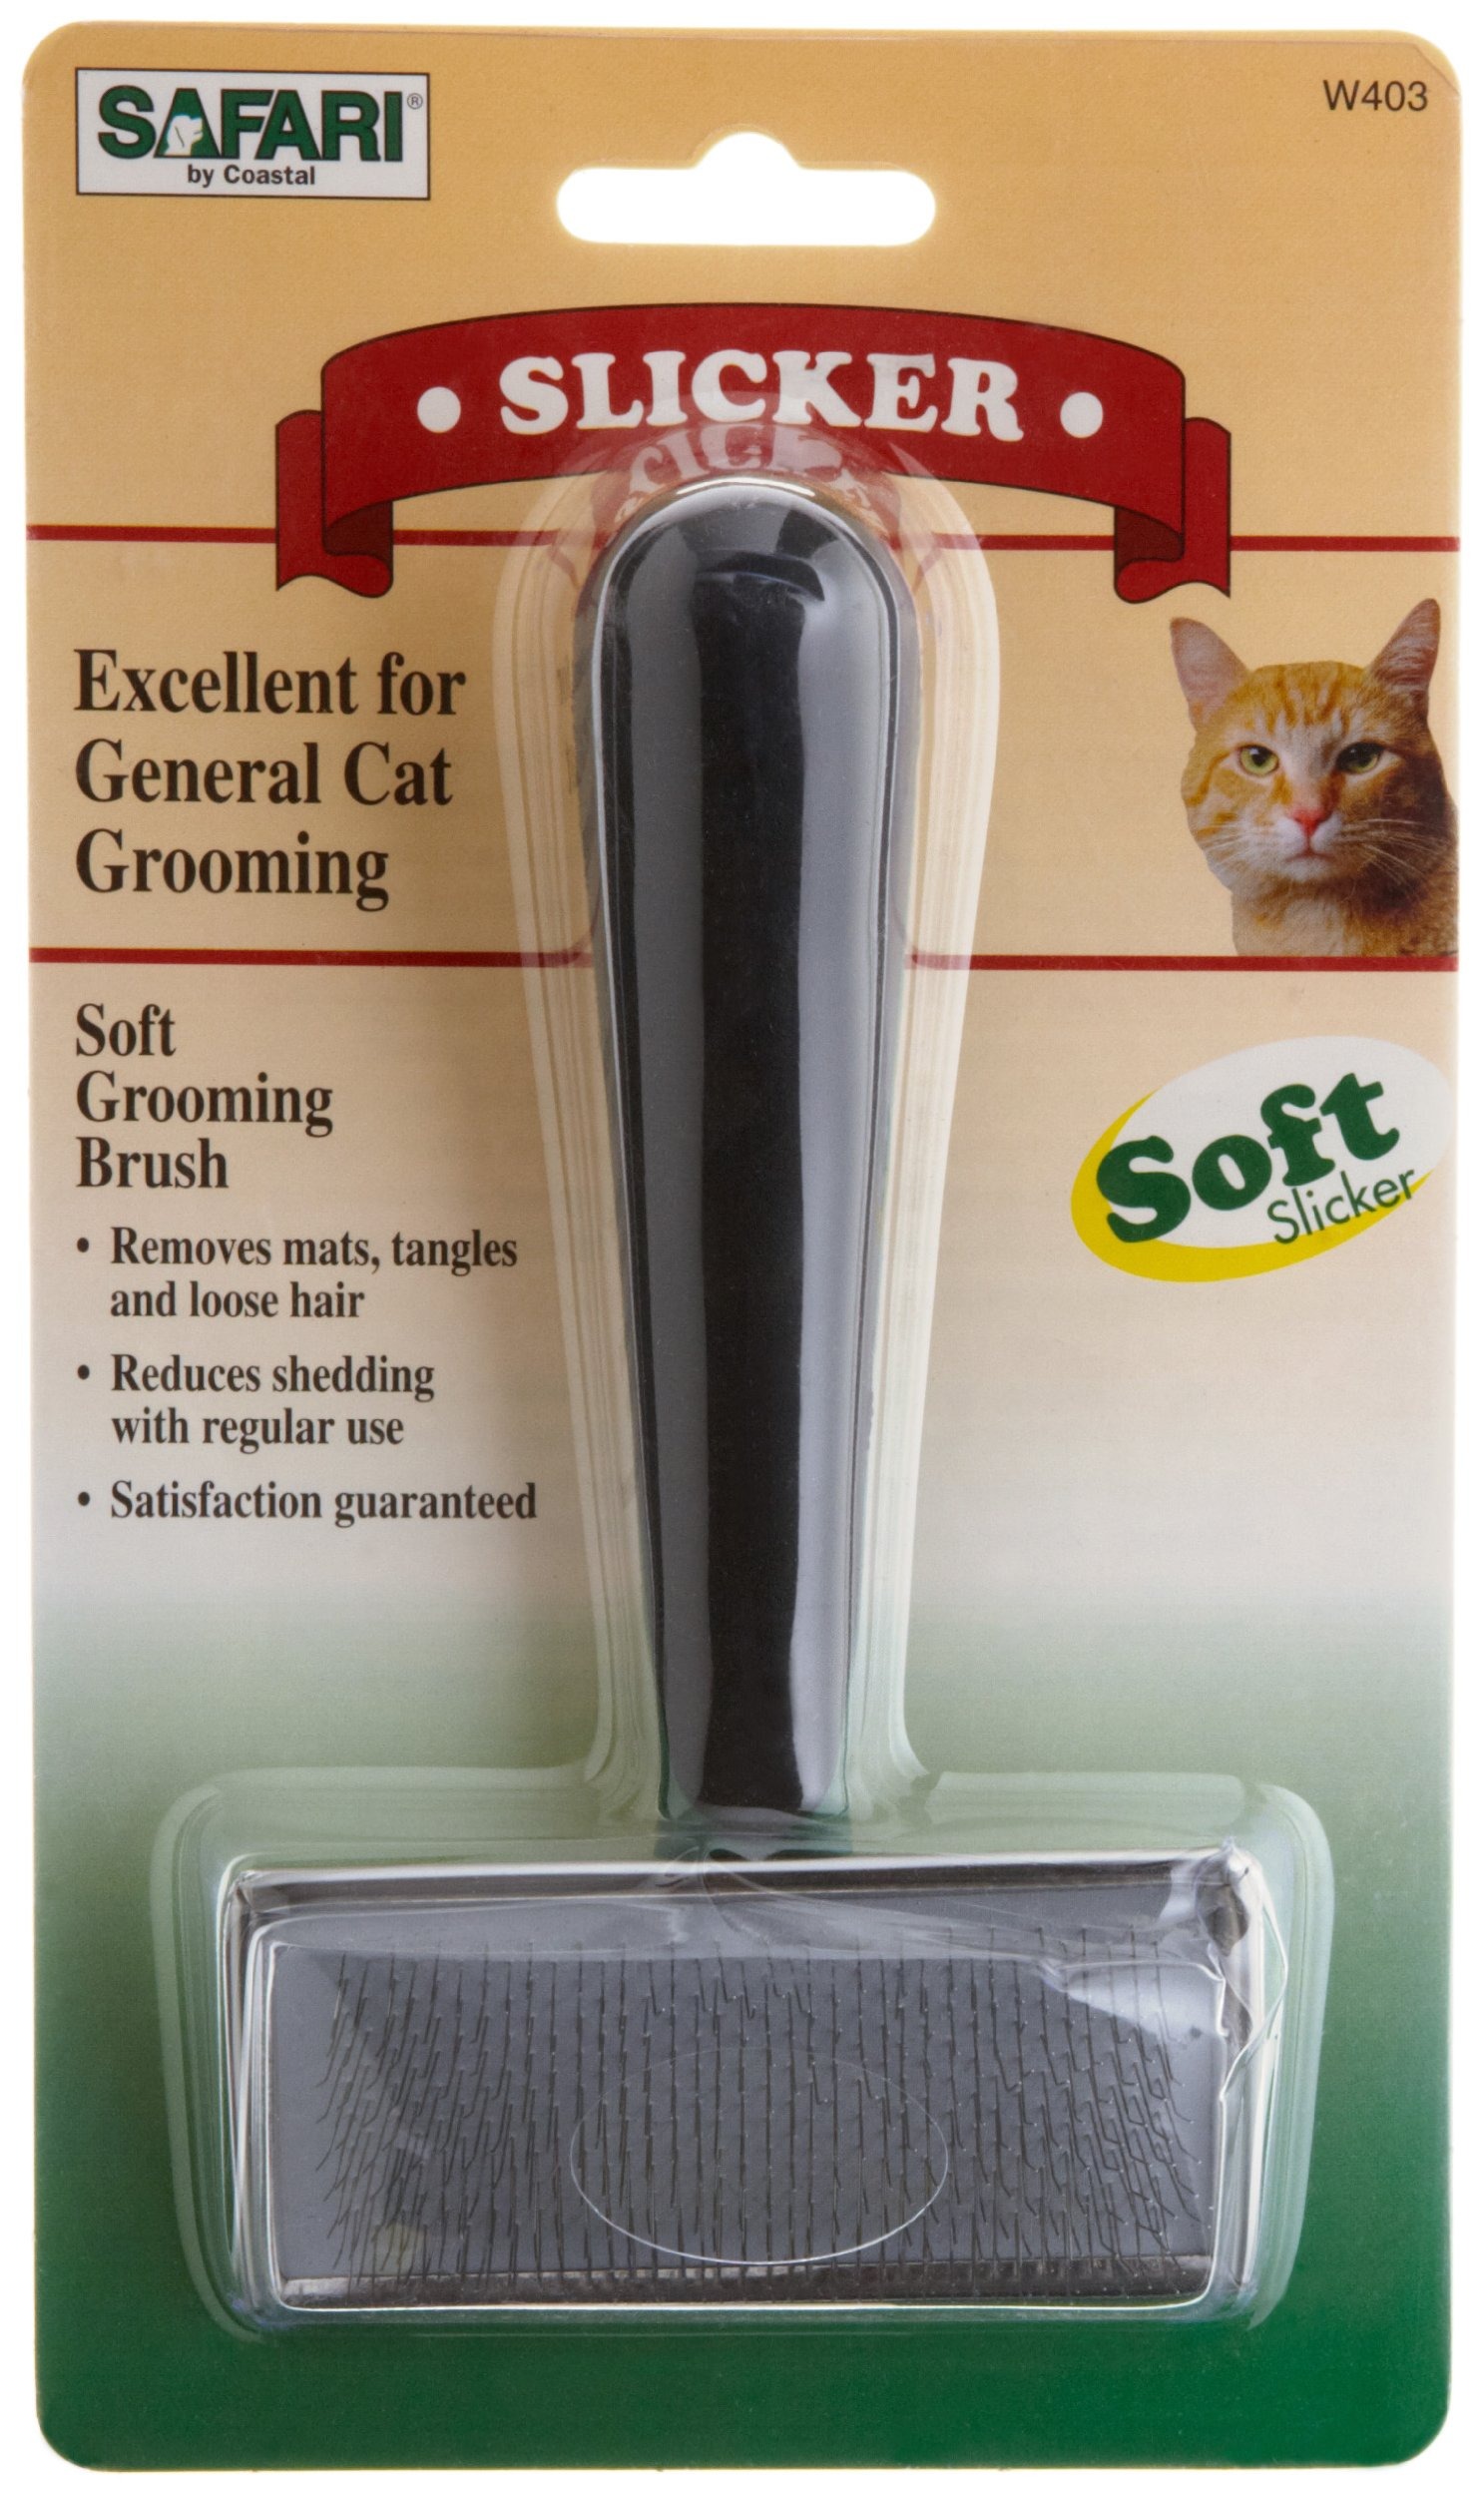
Item Name: Coastal, Soft Slicker for Cats, Medium, 1 ct
Value: 1.0
Unit: Count

Price: 10.49